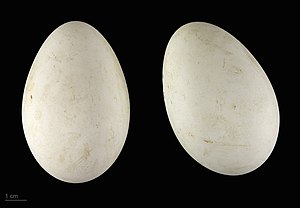
Afrikansk skovstork
Mycteria ibis
Afrikansk skovstork er en subsaharisk storkefugl.